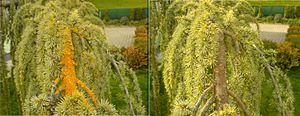
Arbre couvert du lichen jaune avant et après traitement simple (grattage)
Les lichens, appelés aussi champignons lichénisés ou champignons lichénisants, sont des organismes composites résultant d'une symbiose entre au moins un champignon hétérotrophe appelé mycobionte, généralement prépondérant dans la plupart des genres, et des cellules microscopiques possédant de la chlorophylle nommées « photobiontes ». Ils sont classés dans le phylum des Fungi.